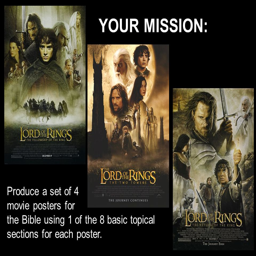
your mission : produce a set of movie posters for poetry book using 1 of the basic topical sections for each poster .